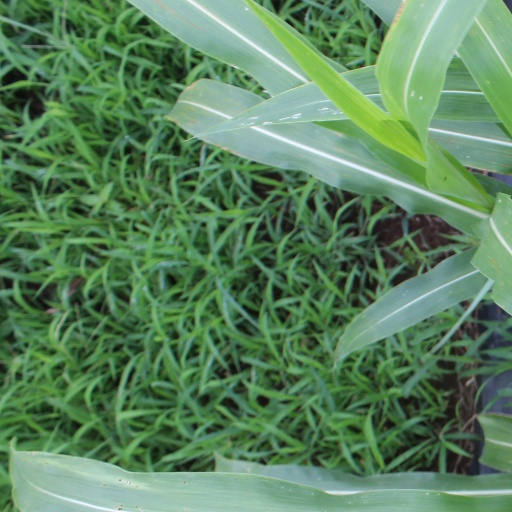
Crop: sorghum